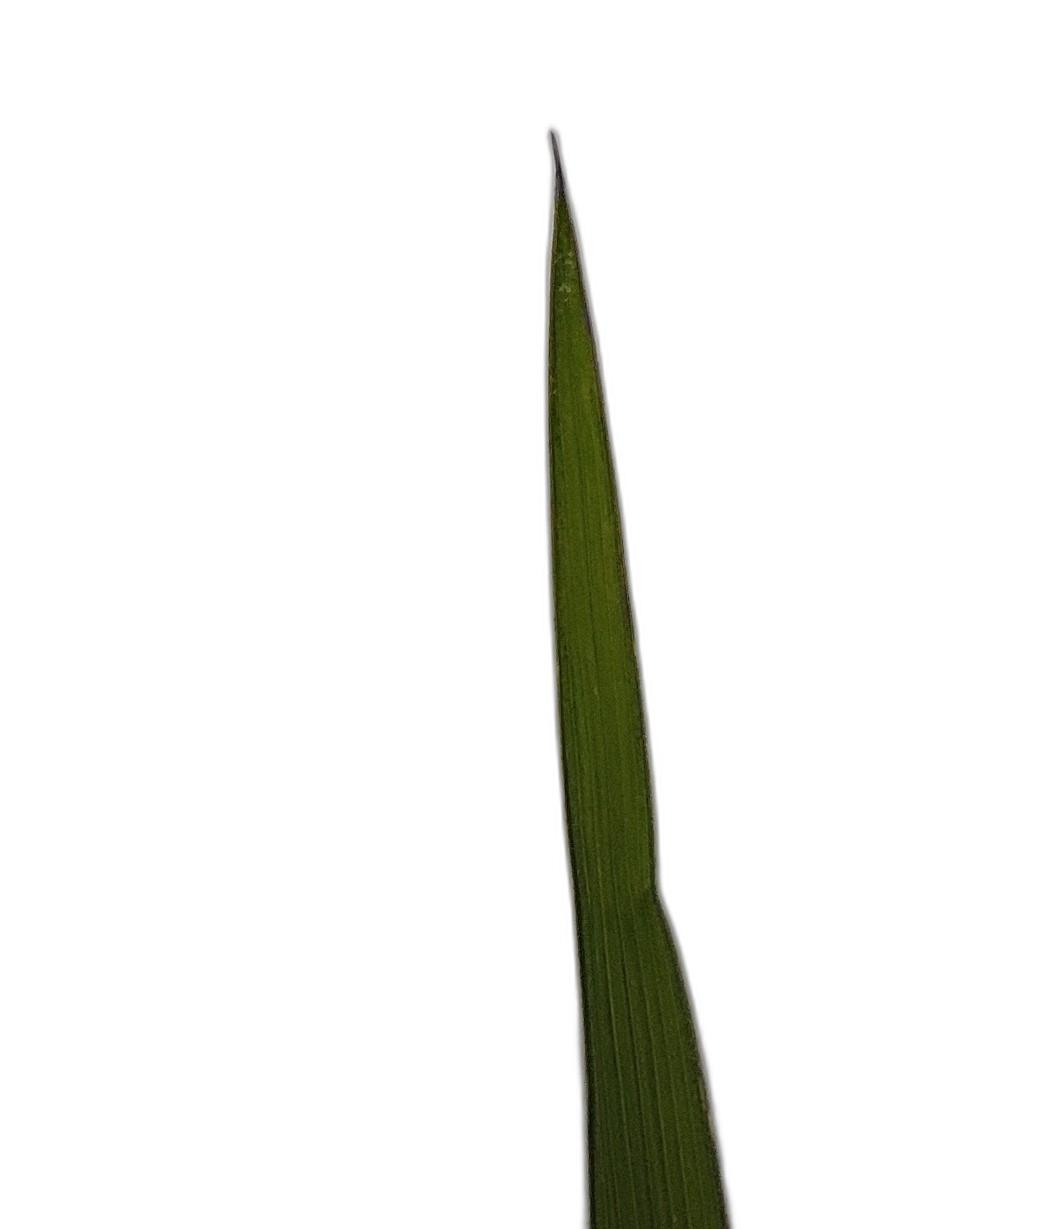
Label: Healthy